2023 Indianapolis 500

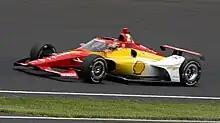
Josef Newgarden during the race.

The first caution period of the day came at lap 91, when Sting Ray Robb slid wide and crashed into the outside wall of turn 1 after being passed by Graham Rahal. Robb was uninjured in the accident. During the caution, most drivers elected to make pit stops. During the stops, Rinus VeeKay lost control of his car exiting his pit stall and spun, collecting Álex Palou in the process. While both of the early leaders were able to continue in the race, Palou dropped deep in the field after being forced to change the front wing on his car from the damage, while VeeKay received a drive-through penalty for causing the incident. Neither driver led for the remainder of the race. Rosenqvist, O'Ward, and Ferrucci led drivers off of pit lane, while Callum Ilott took the lead of the race by being the only driver not to pit under the caution.